Dihydrolipoyl transacetylase

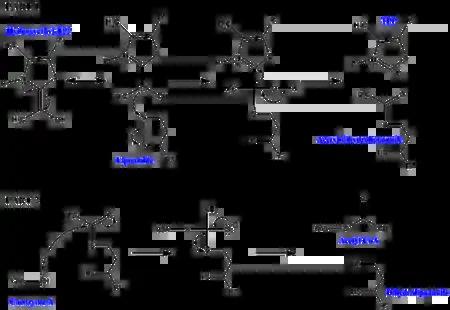

Pyruvate decarboxylation requires a few cofactors in addition to the enzymes that make up the complex. The first is thiamine pyrophosphate (TPP), which is used by pyruvate dehydrogenase to oxidize pyruvate and to form a hydroxyethyl-TPP intermediate. This intermediate is taken up by dihydrolipoyl transacetylase and reacted with a second lipoamide cofactor to generate an acetyl-dihydrolipoyl intermediate, releasing TPP in the process. This second intermediate can then be attacked by the nucleophilic sulfur attached to Coenzyme A, and the dihydrolipoamide is released. This results in the production of acetyl CoA, which is the end goal of pyruvate decarboxylation. The dihydrolipoamide is taken up by dihydrolipoyl dehydrogenase, and with the additional cofactors FAD and NAD+, regenerates the original lipoamide (with NADH as a useful side product).